Trois Mélodies (Satie)

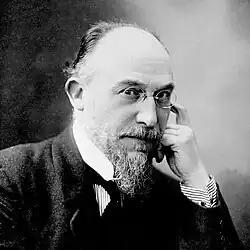
Erik Satie

Trois Mélodies ("Three Songs" or "Melodies") is a 1916 song cycle for voice and piano by Erik Satie. One of Satie's rare excursions in mélodies (French art songs), it lasts under four minutes in performance.